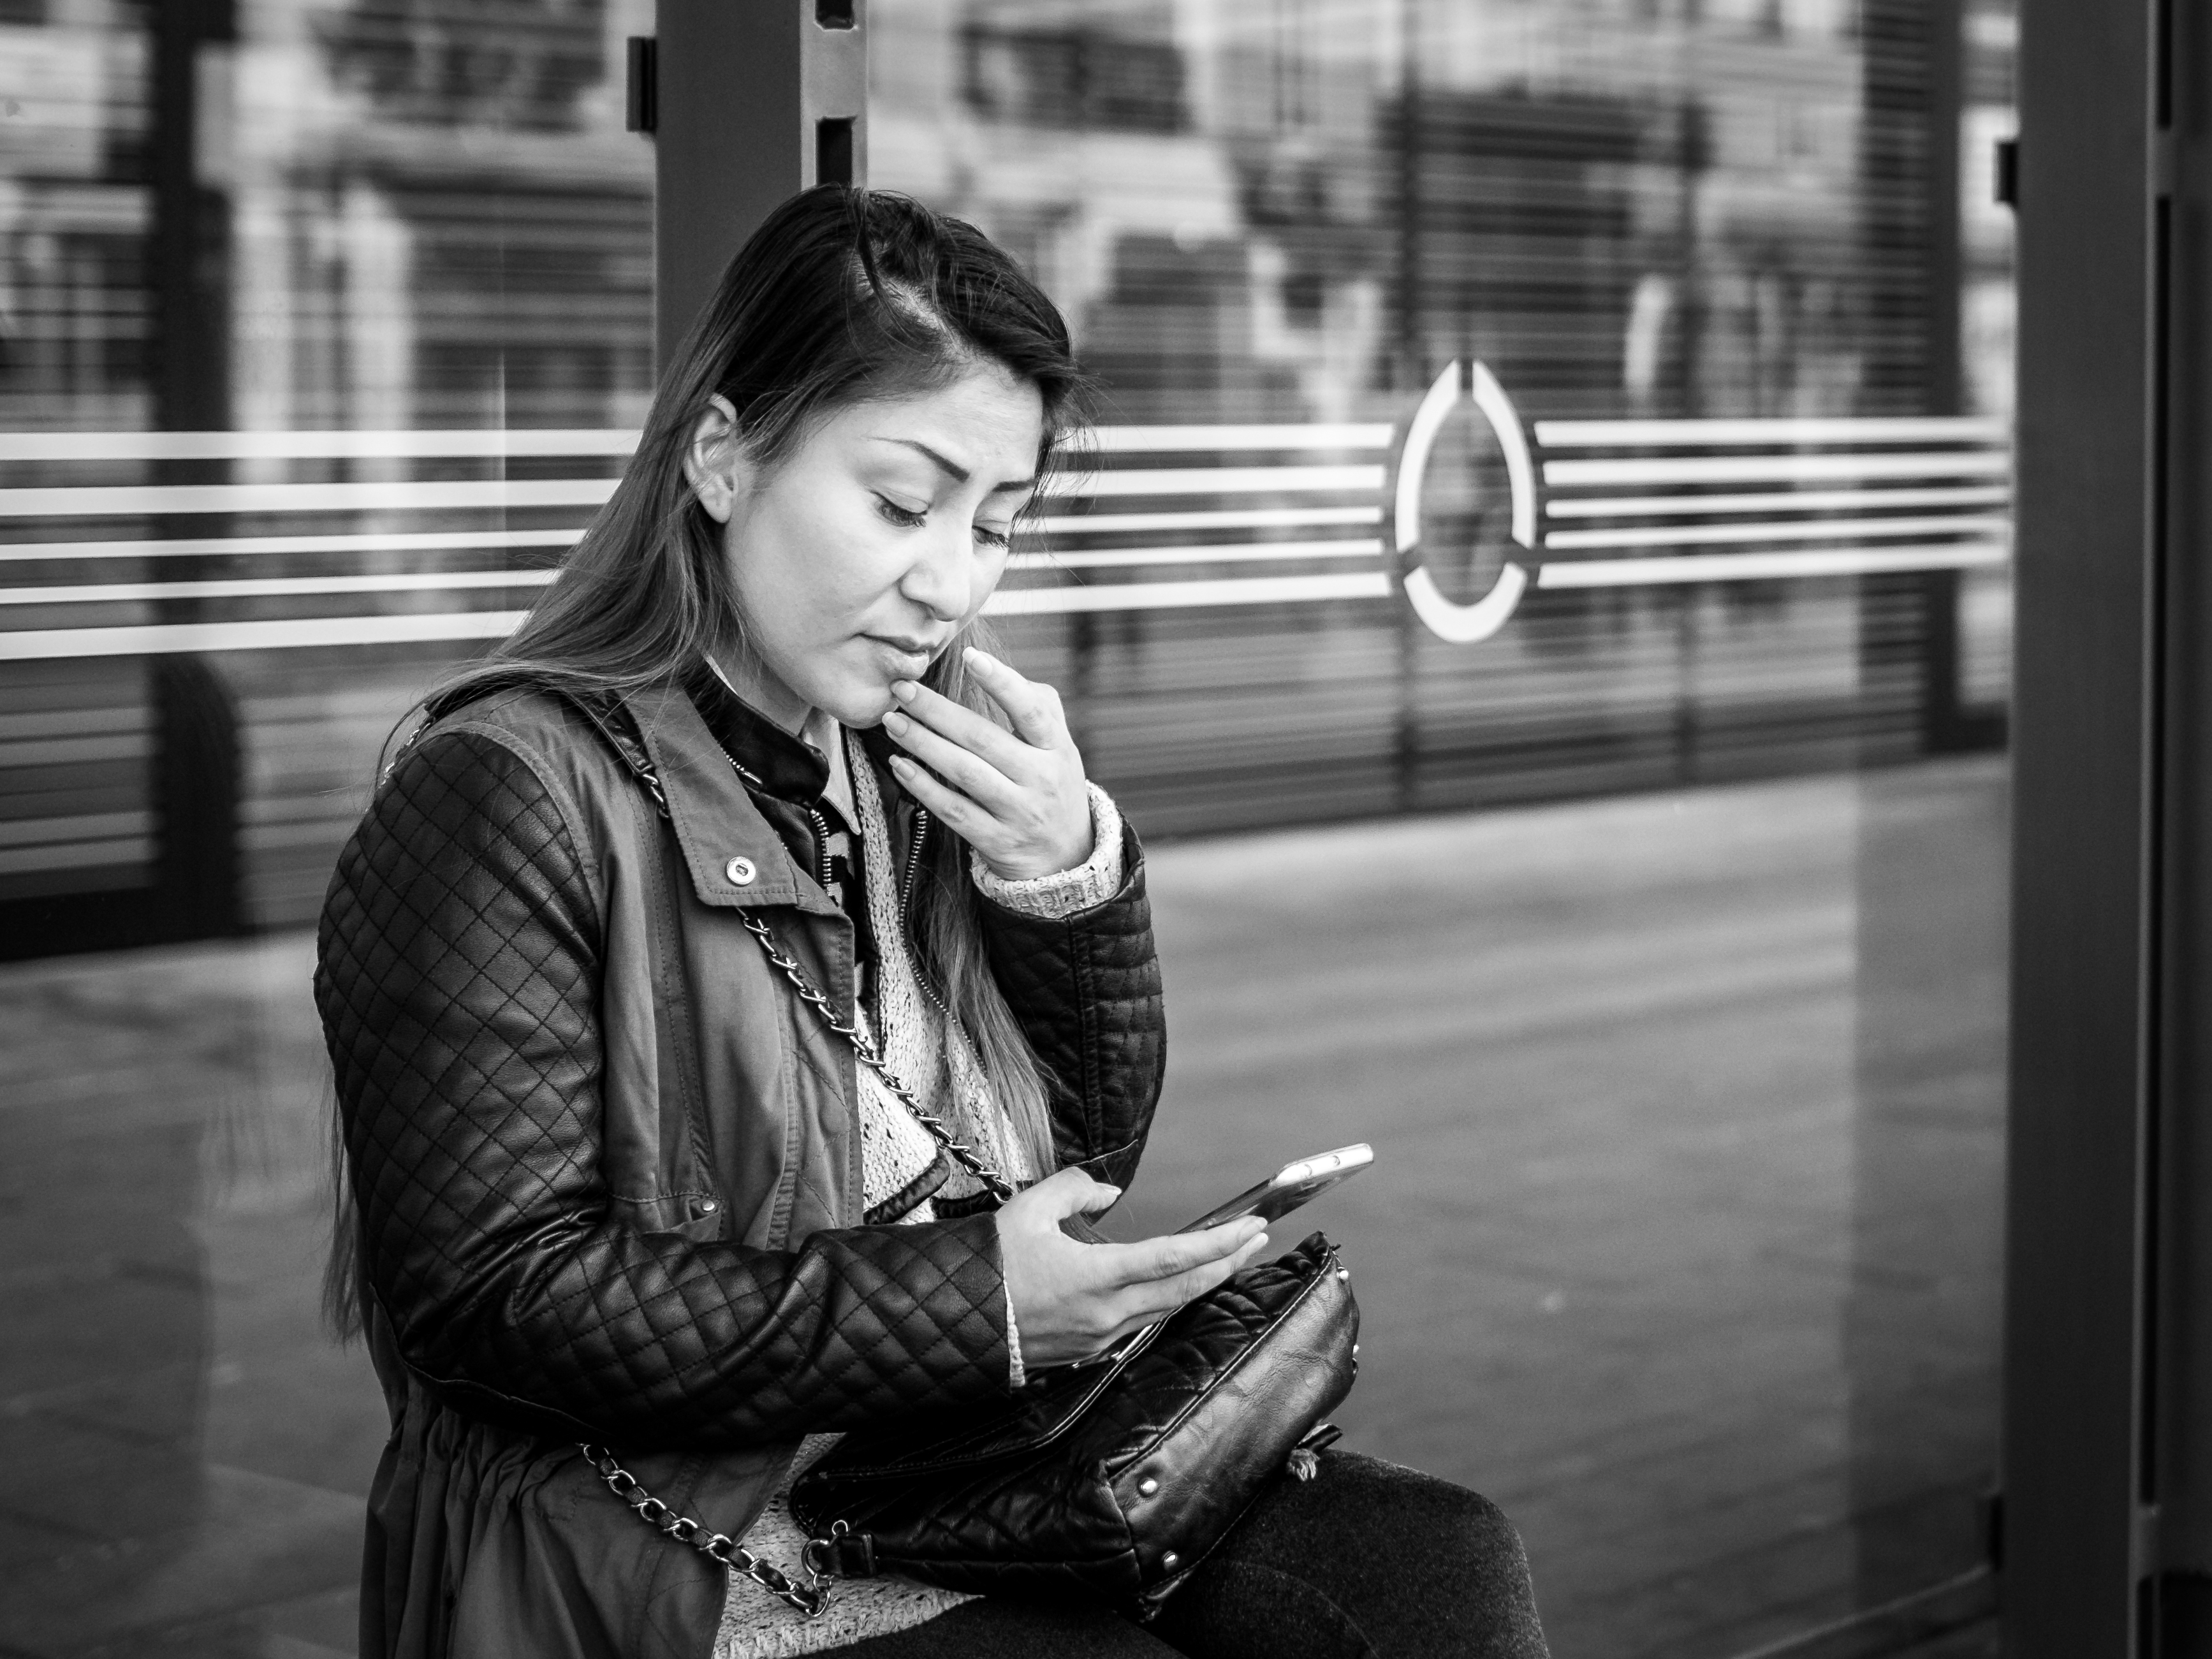
smartphone, man, person, black and white, people, woman, road, white, street, photography, city, explore, male, busy, waiting, portrait, sitting, gesture, black, monochrome, lady, streetphotography, flickr, bw, blackandwhite, project, candid, creativecommons, infrastructure, stadt, cellphone, photograph, snapshot, germany, deutschland, sw, scene, bayern, bavaria, schwarzweis, stop, sitzend, menschen, strase, unposed, ungestellt, strasenfotografie, haltestelle, frau, warten, 365, 366, augsburg, erwachsener, fujixt1, fujifilmxt1, project365, projekt, szene, adult, photoaday, pictureaday, project366, streettog, tog, zweisichtde, zweisichtig, querformat, landscapeformat, geste, 43, handy, telefon, mobilephone, focused, concentrated, konzentriert, fokussiert, besch ftigt, 24handys, k nigsplatz, monochrome photography, portrait photography, film noir, human positions